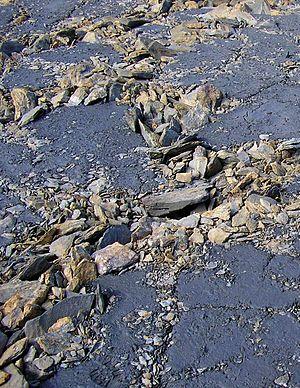
Cime du Grand Vallon (3.129 m
La cime du Grand Vallon est une montagne de 3 129 mètres d'altitude dans les Alpes à la frontière entre la France et l'Italie.